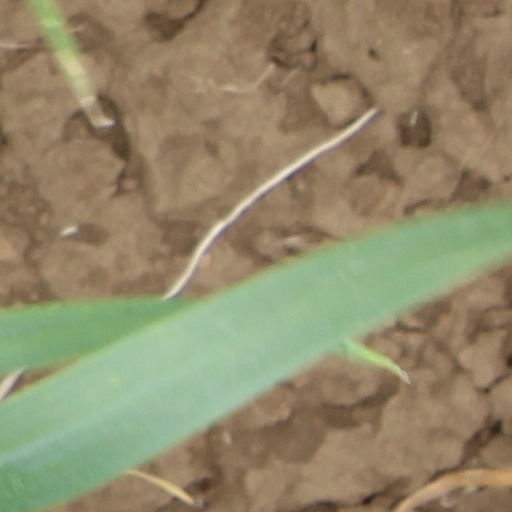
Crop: wheat